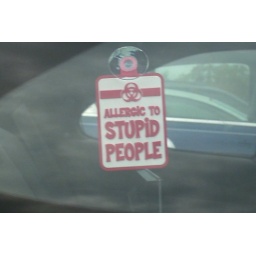
We saw this sign in a car at Bridge Street and I really liked it